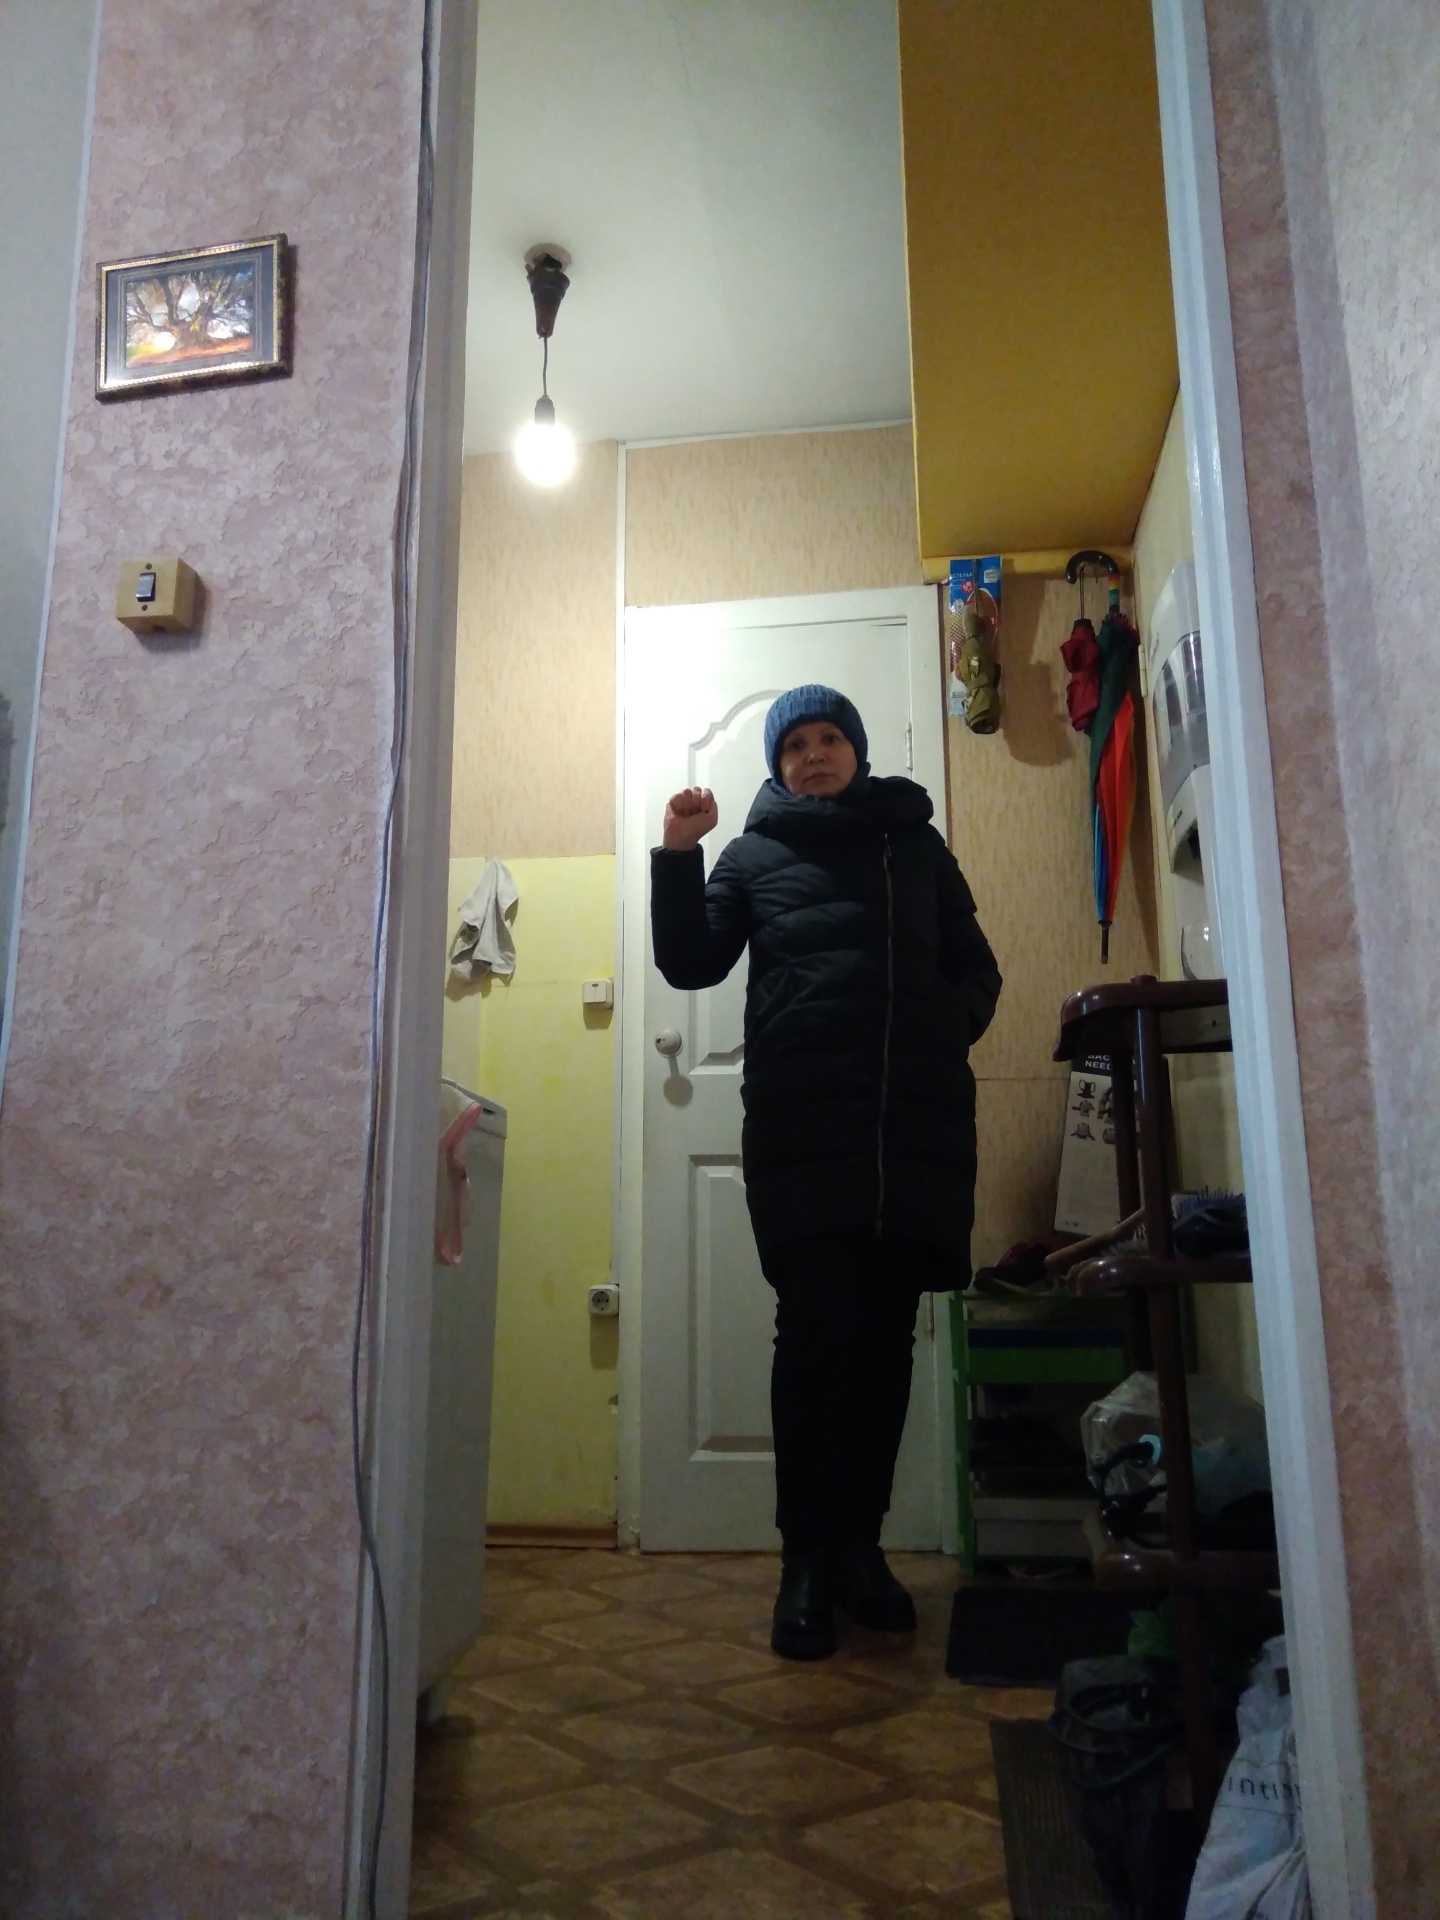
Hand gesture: fist